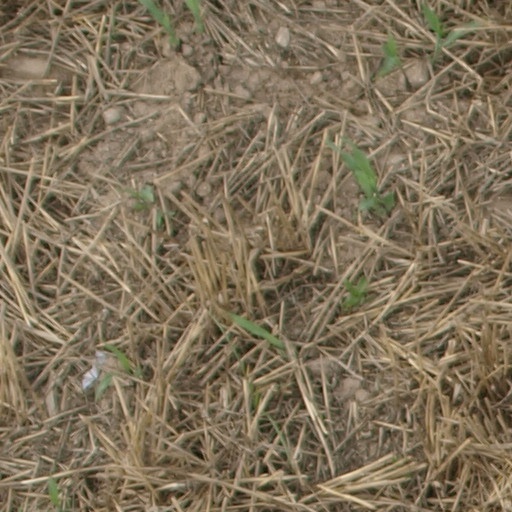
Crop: maize; corn